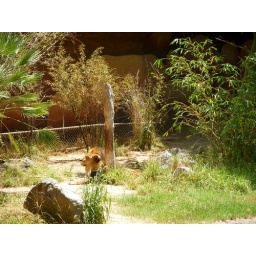
a lion hidden in the trees sleeping